Kokichi Nishimura

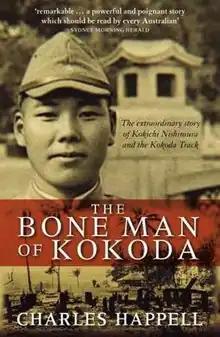
Cover of Charles Happell's biography of Nishimura

Nishimura was assigned to the 3rd platoon of the 5th company of the 144th Regiment of the under Major General Tomitarō Horii. After six months of difficult training which included severe beatings from officers, he and his unit shipped out of Kochi on 22 September 1941 on the "Yokohama Maru". After meeting no resistance from the Americans on Guam, and relatively light resistance from the Australians on New Britain, Nishimura's unit was deployed to New Guinea.